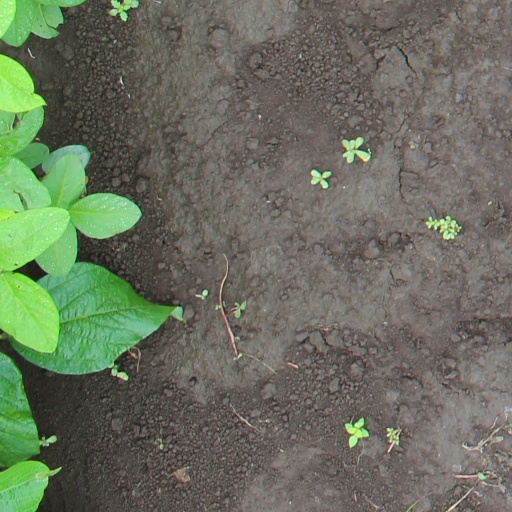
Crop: soybean